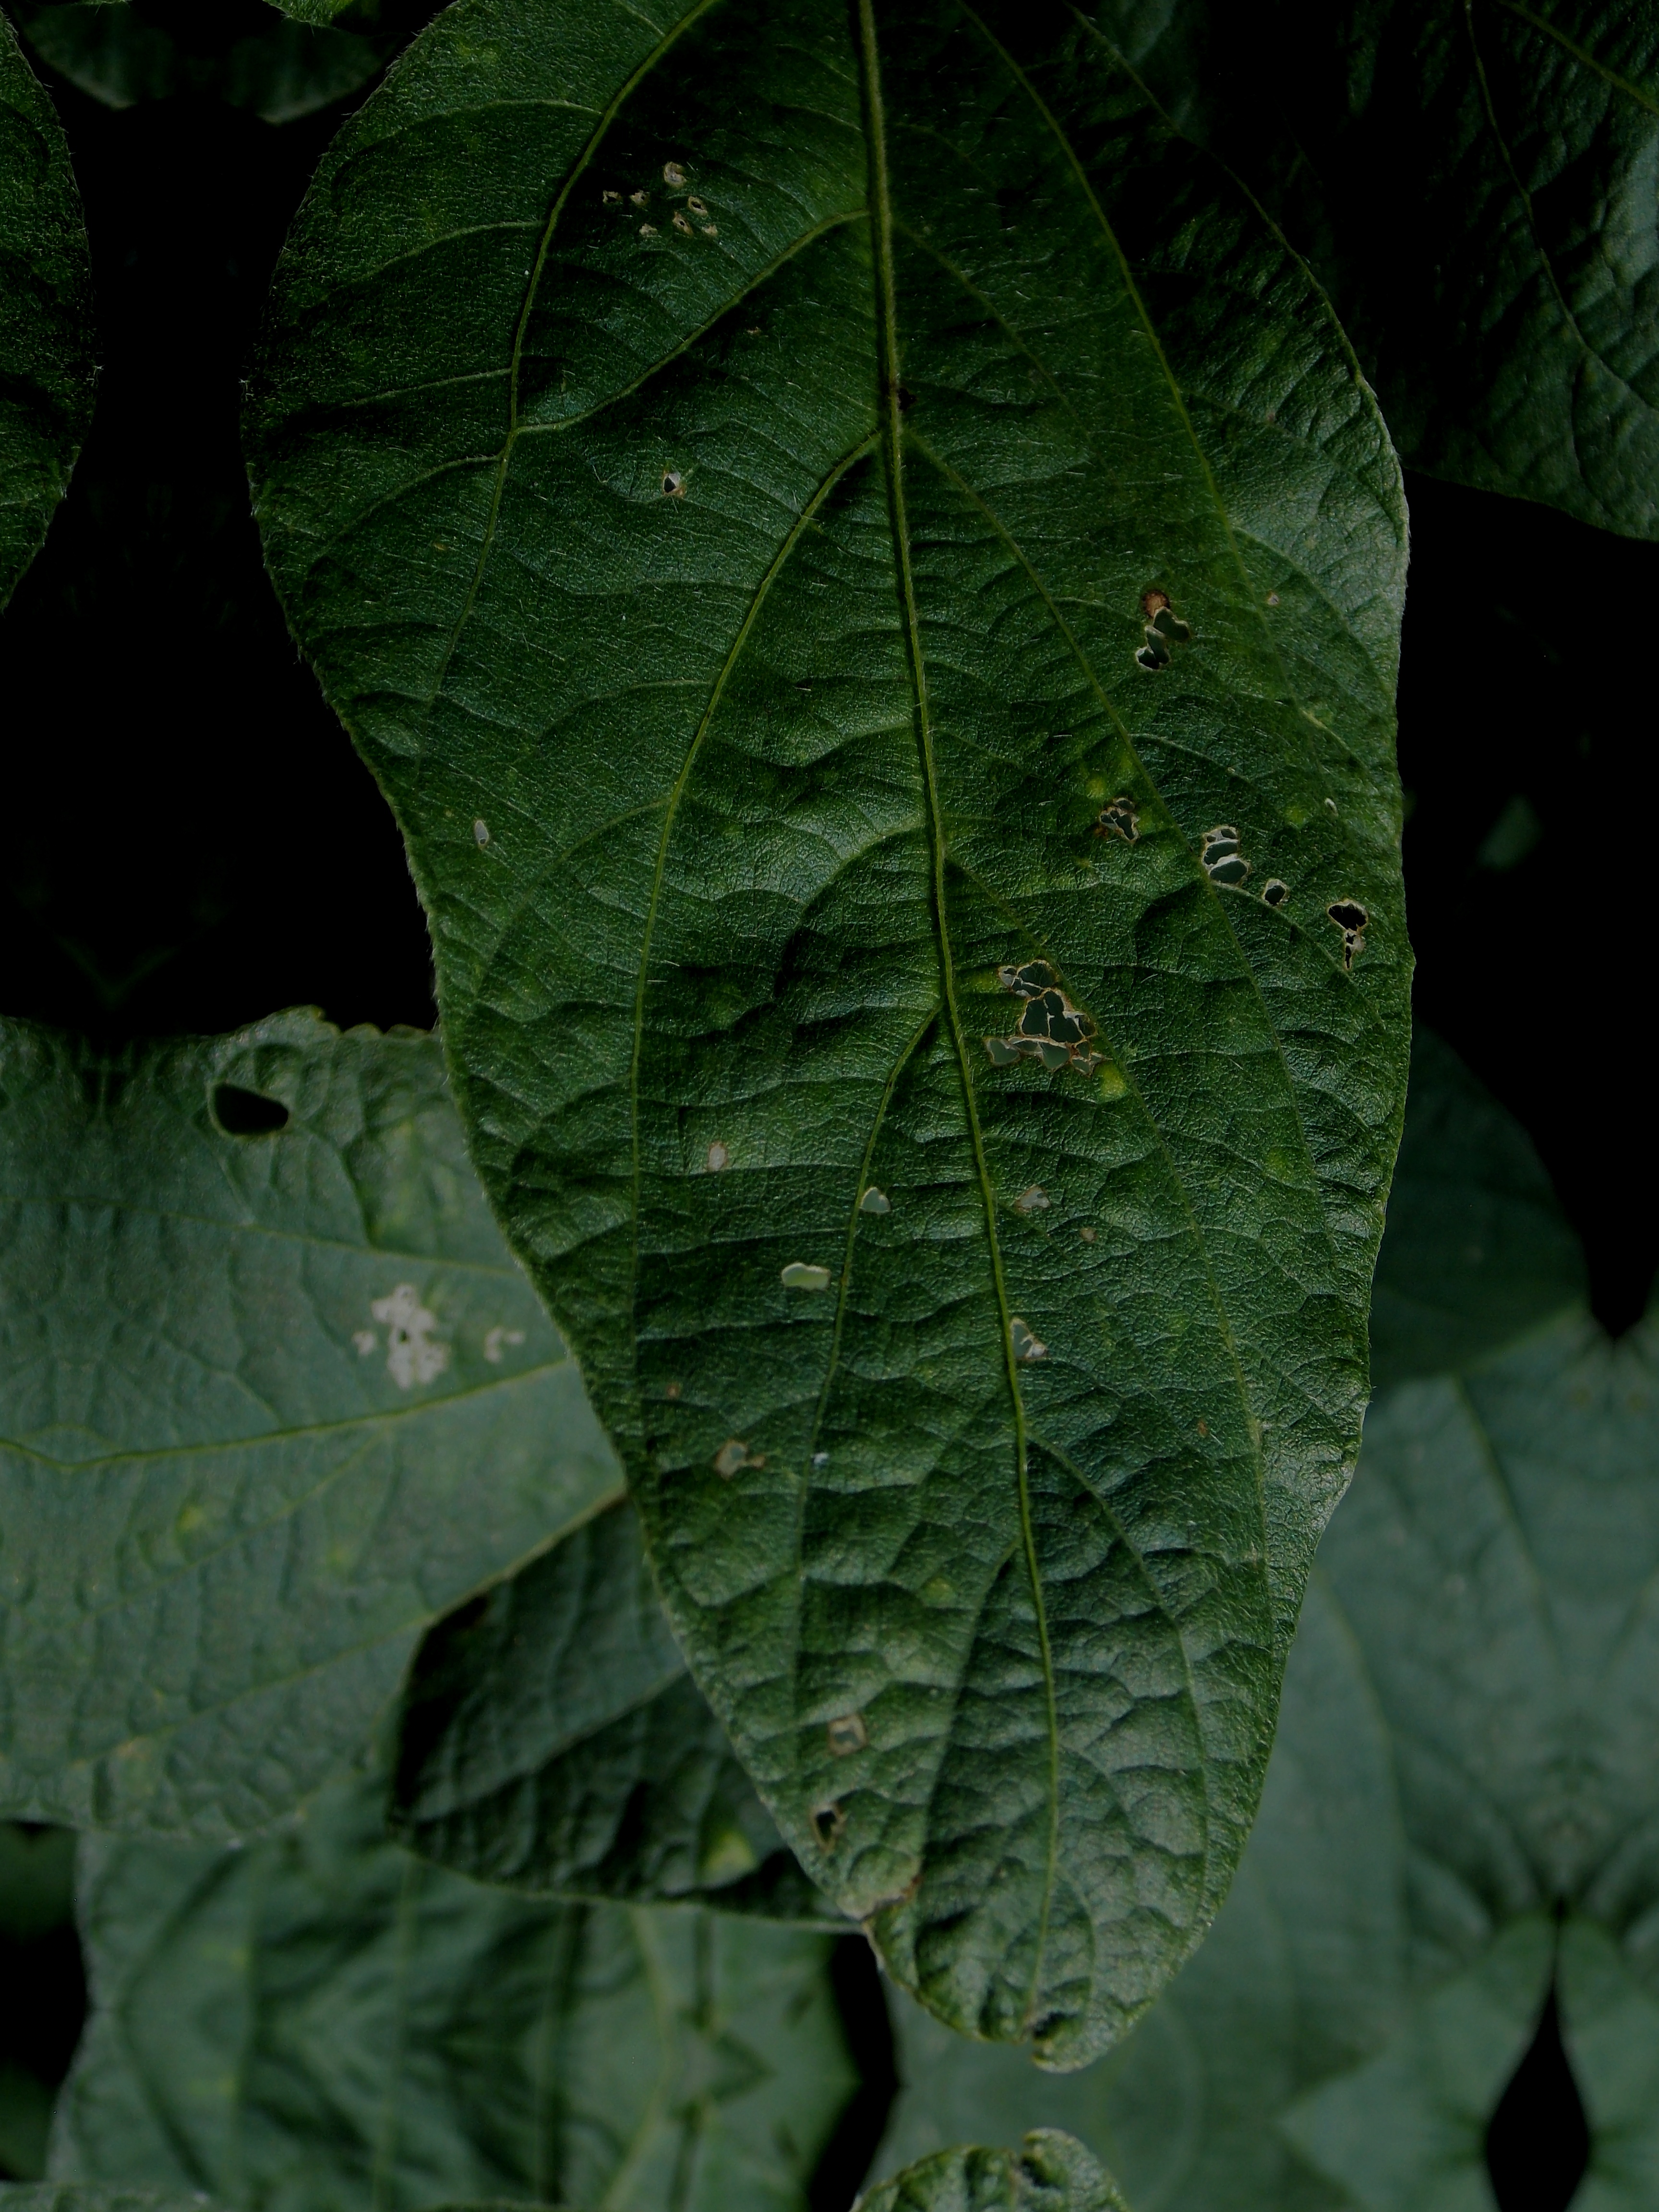
Label: Healthy